Hans-Jürgen Appelrath

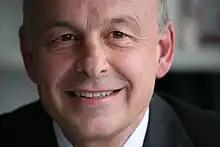
Hans-Jürgen Appelrath

Hans-Jürgen Appelrath (7 February 1952 – 5 August 2016) was a professor of computer science and information technology (IT) at the University of Oldenburg from 1987.